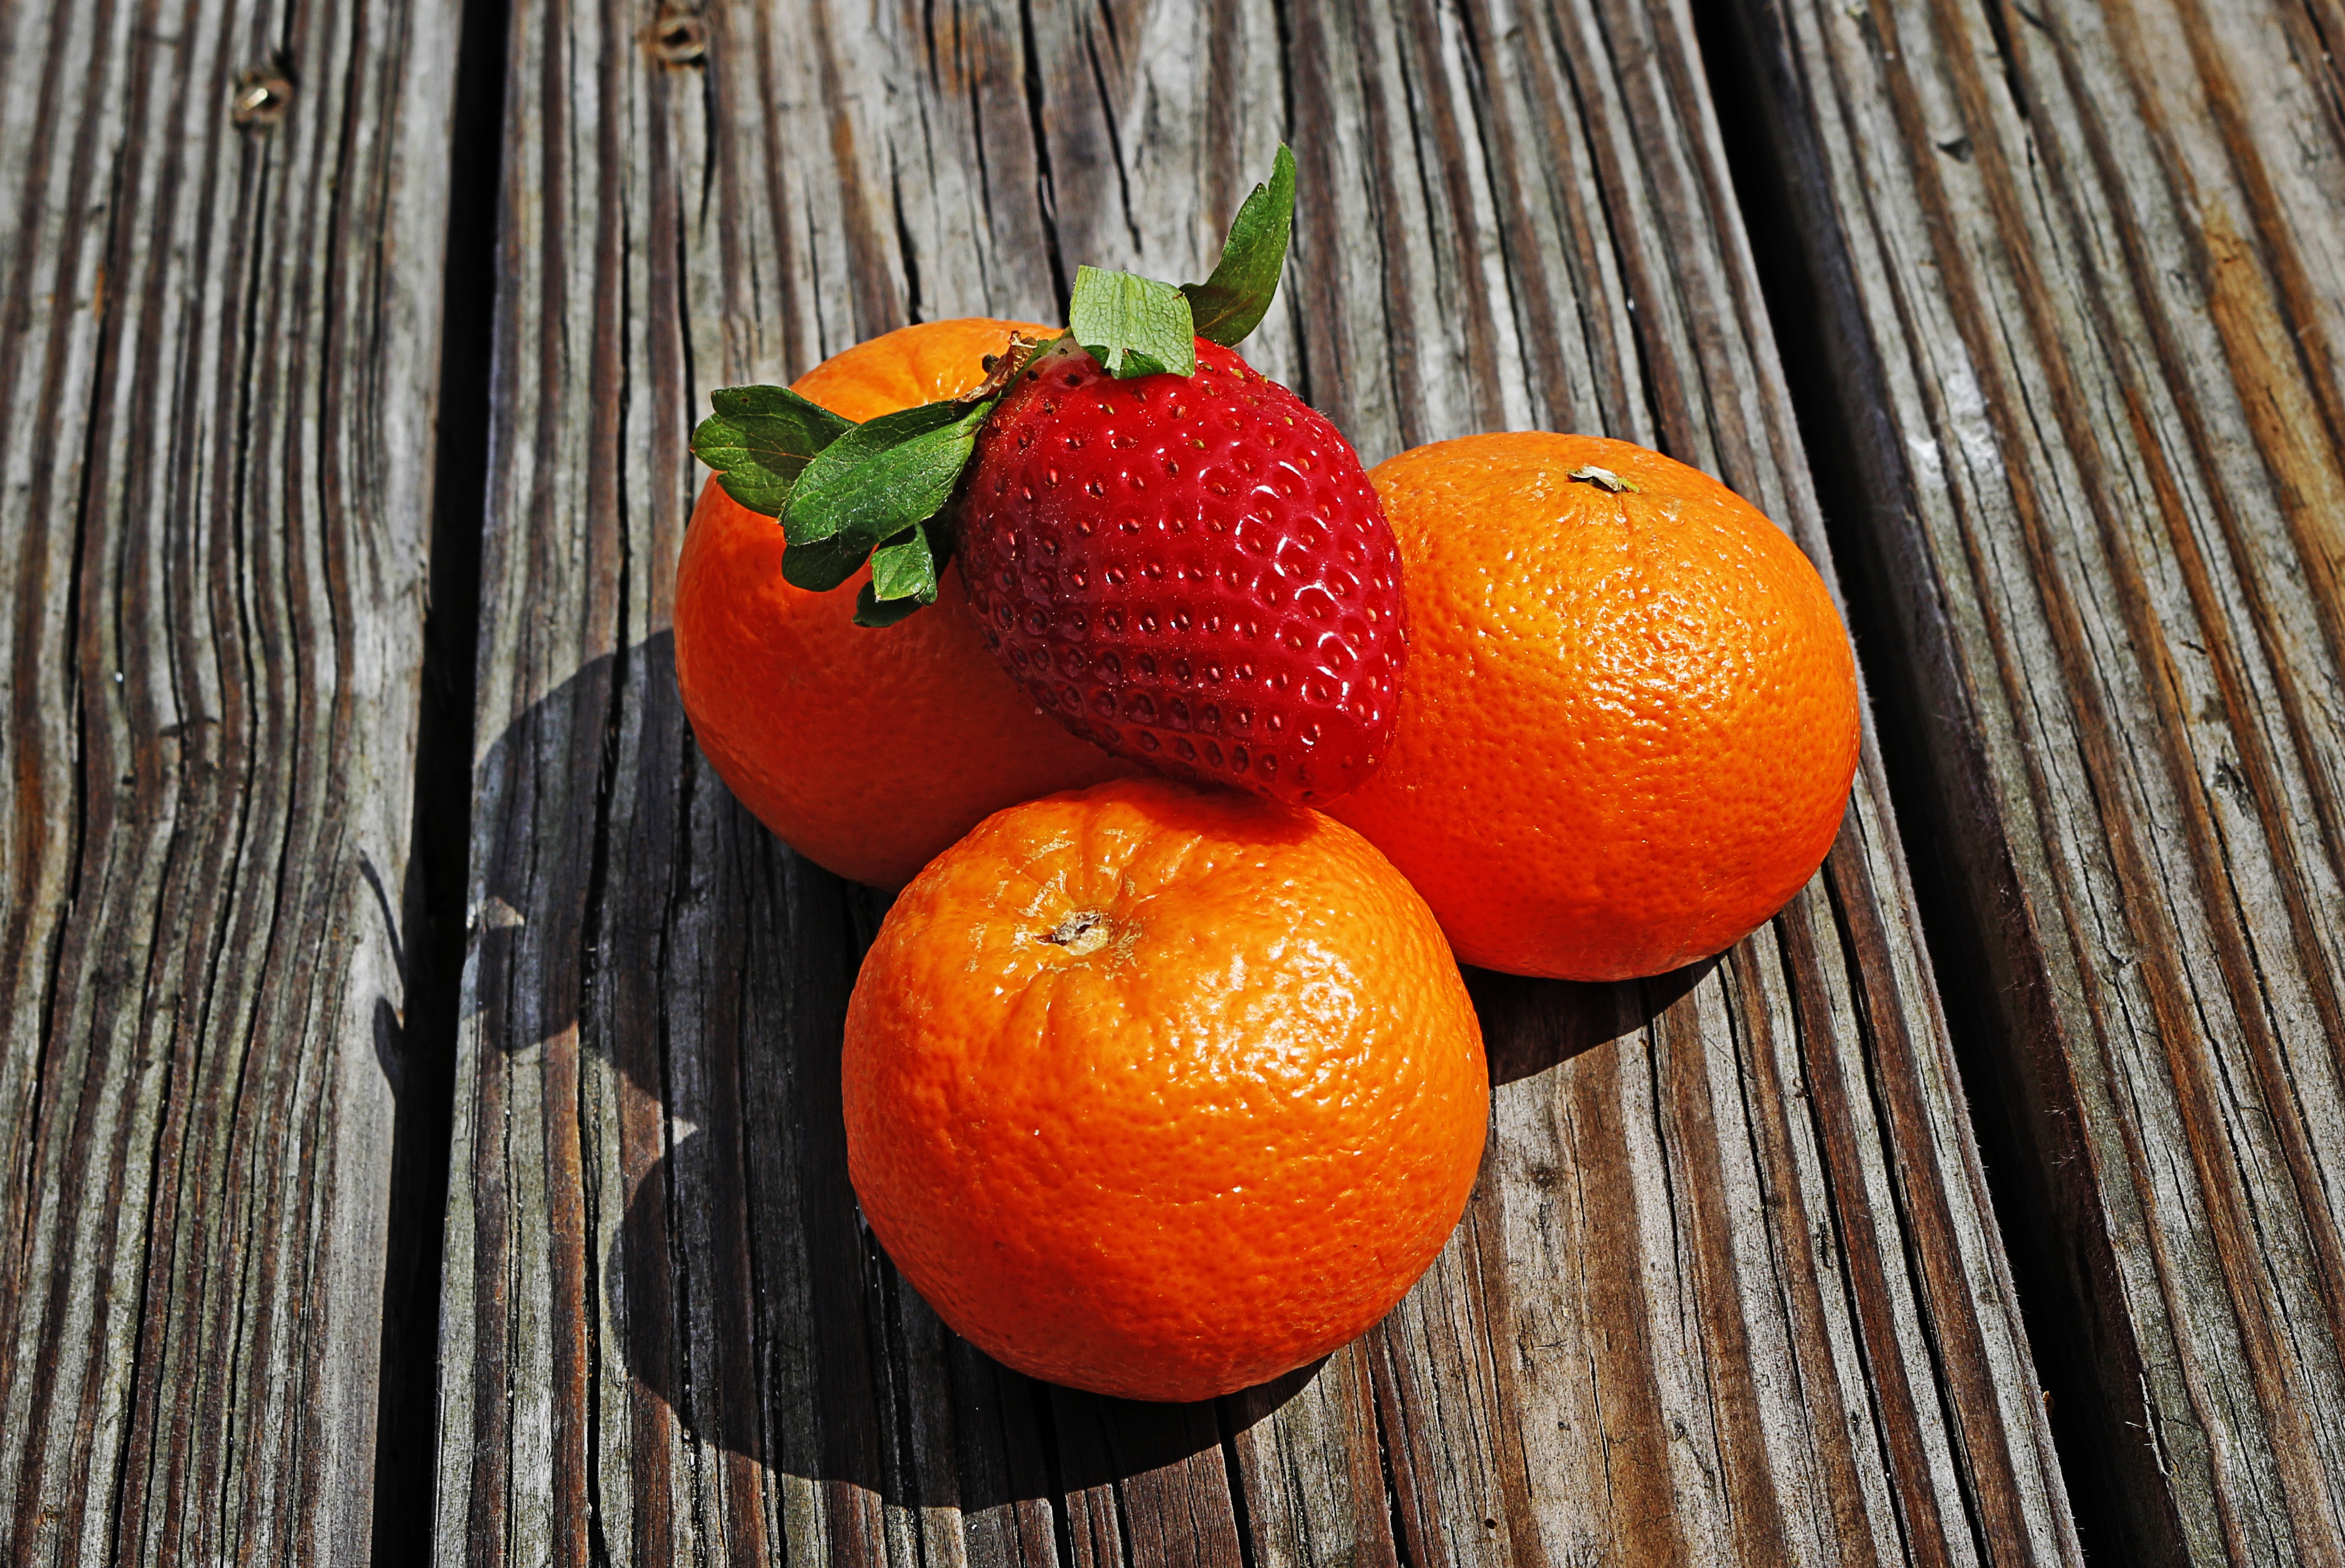
plant, fruit, orange, food, produce, strawberry, tangerine, clementine, citrus, flowering plant, tangerines, mandarin orange, land plant, tangelo